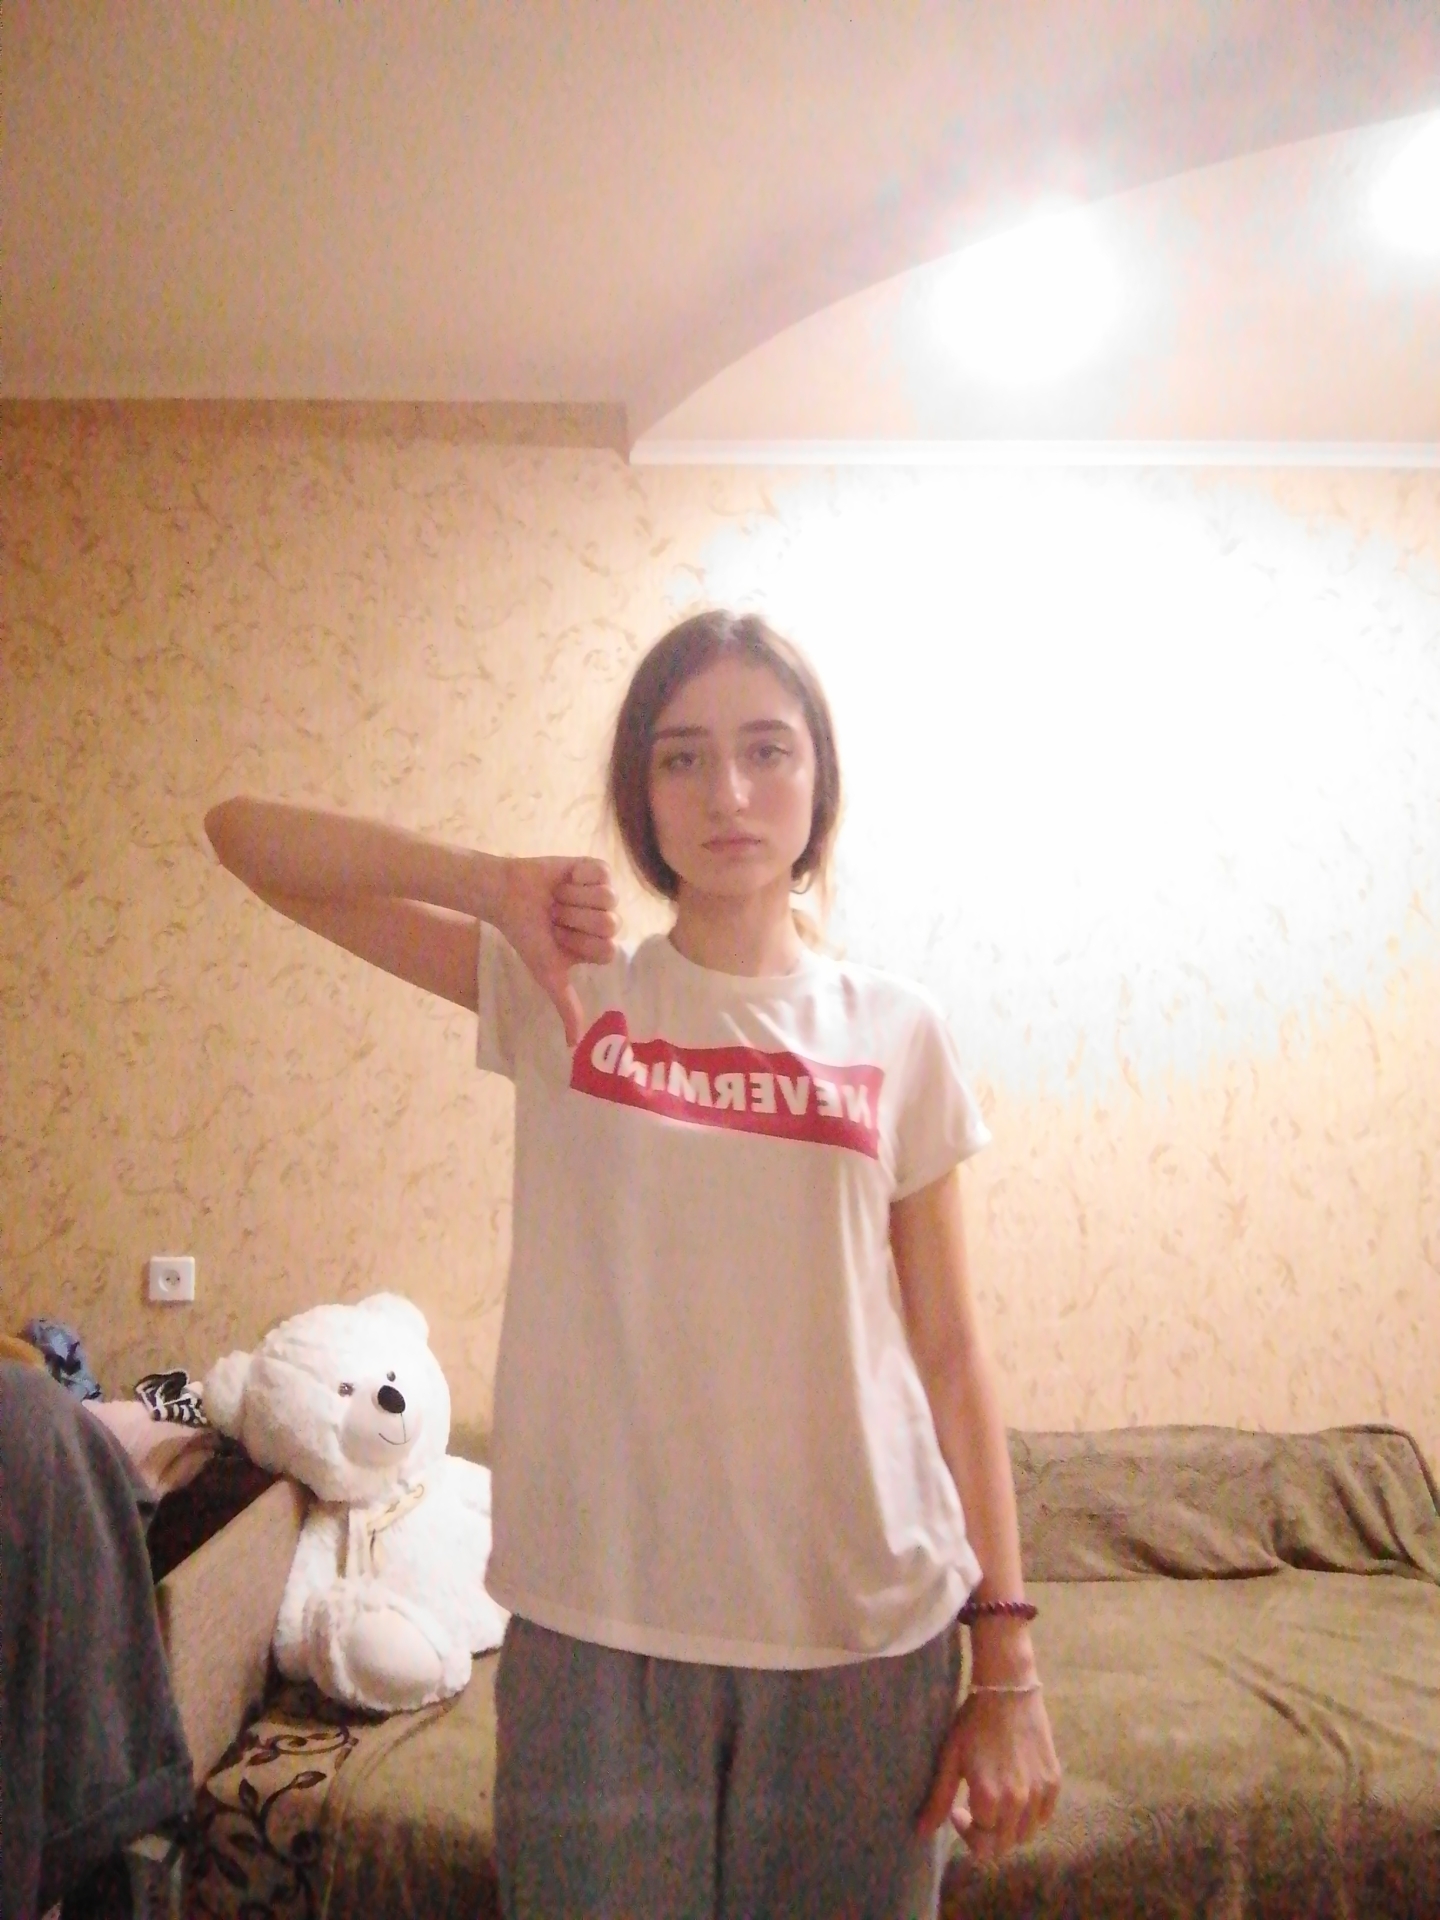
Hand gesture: dislike